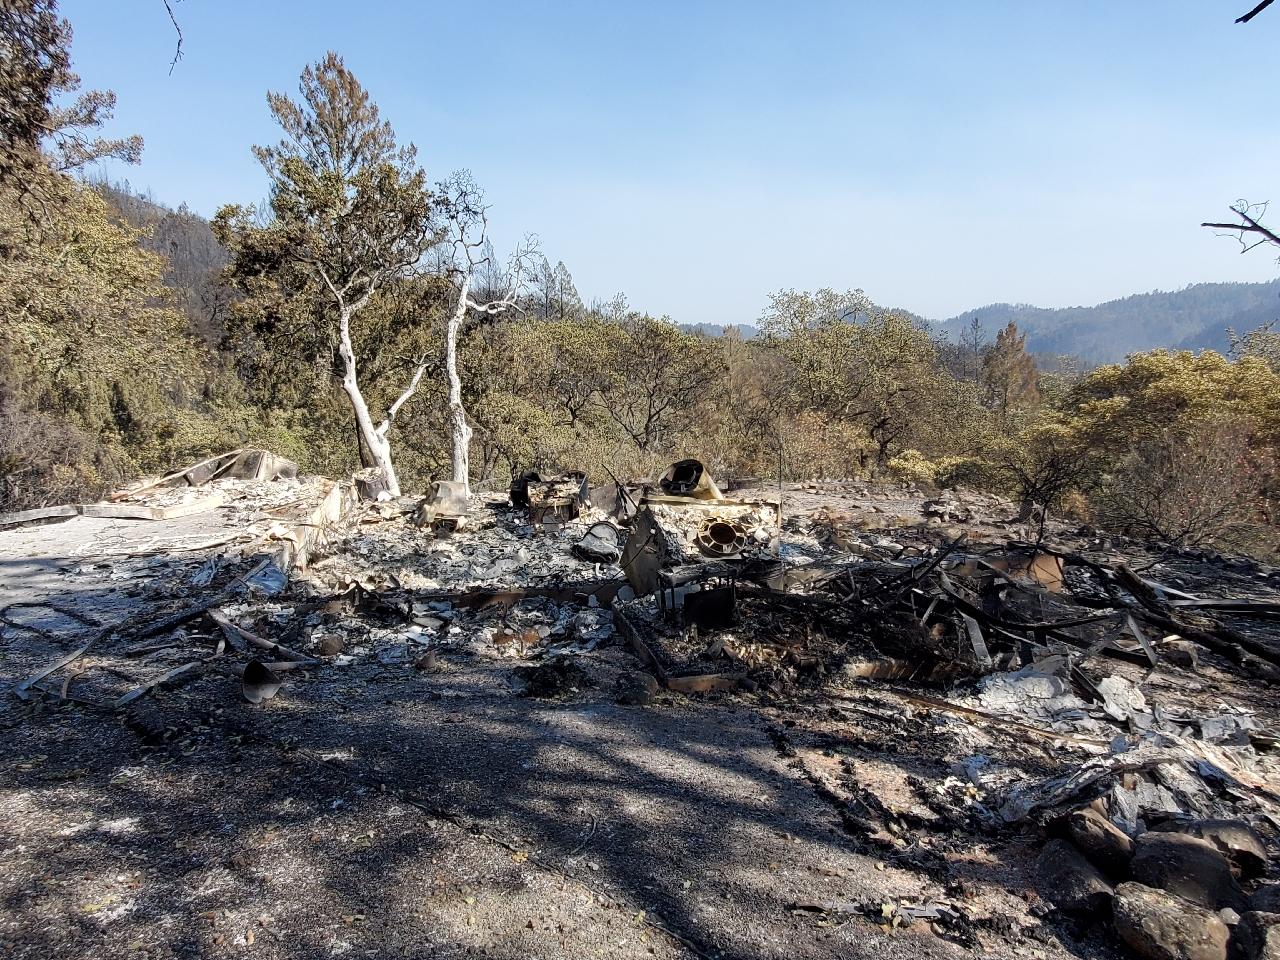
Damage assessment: destroyed